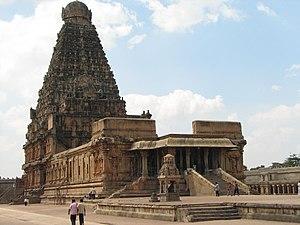
Temple de Brihadesvara, Tanjavûr, Inde